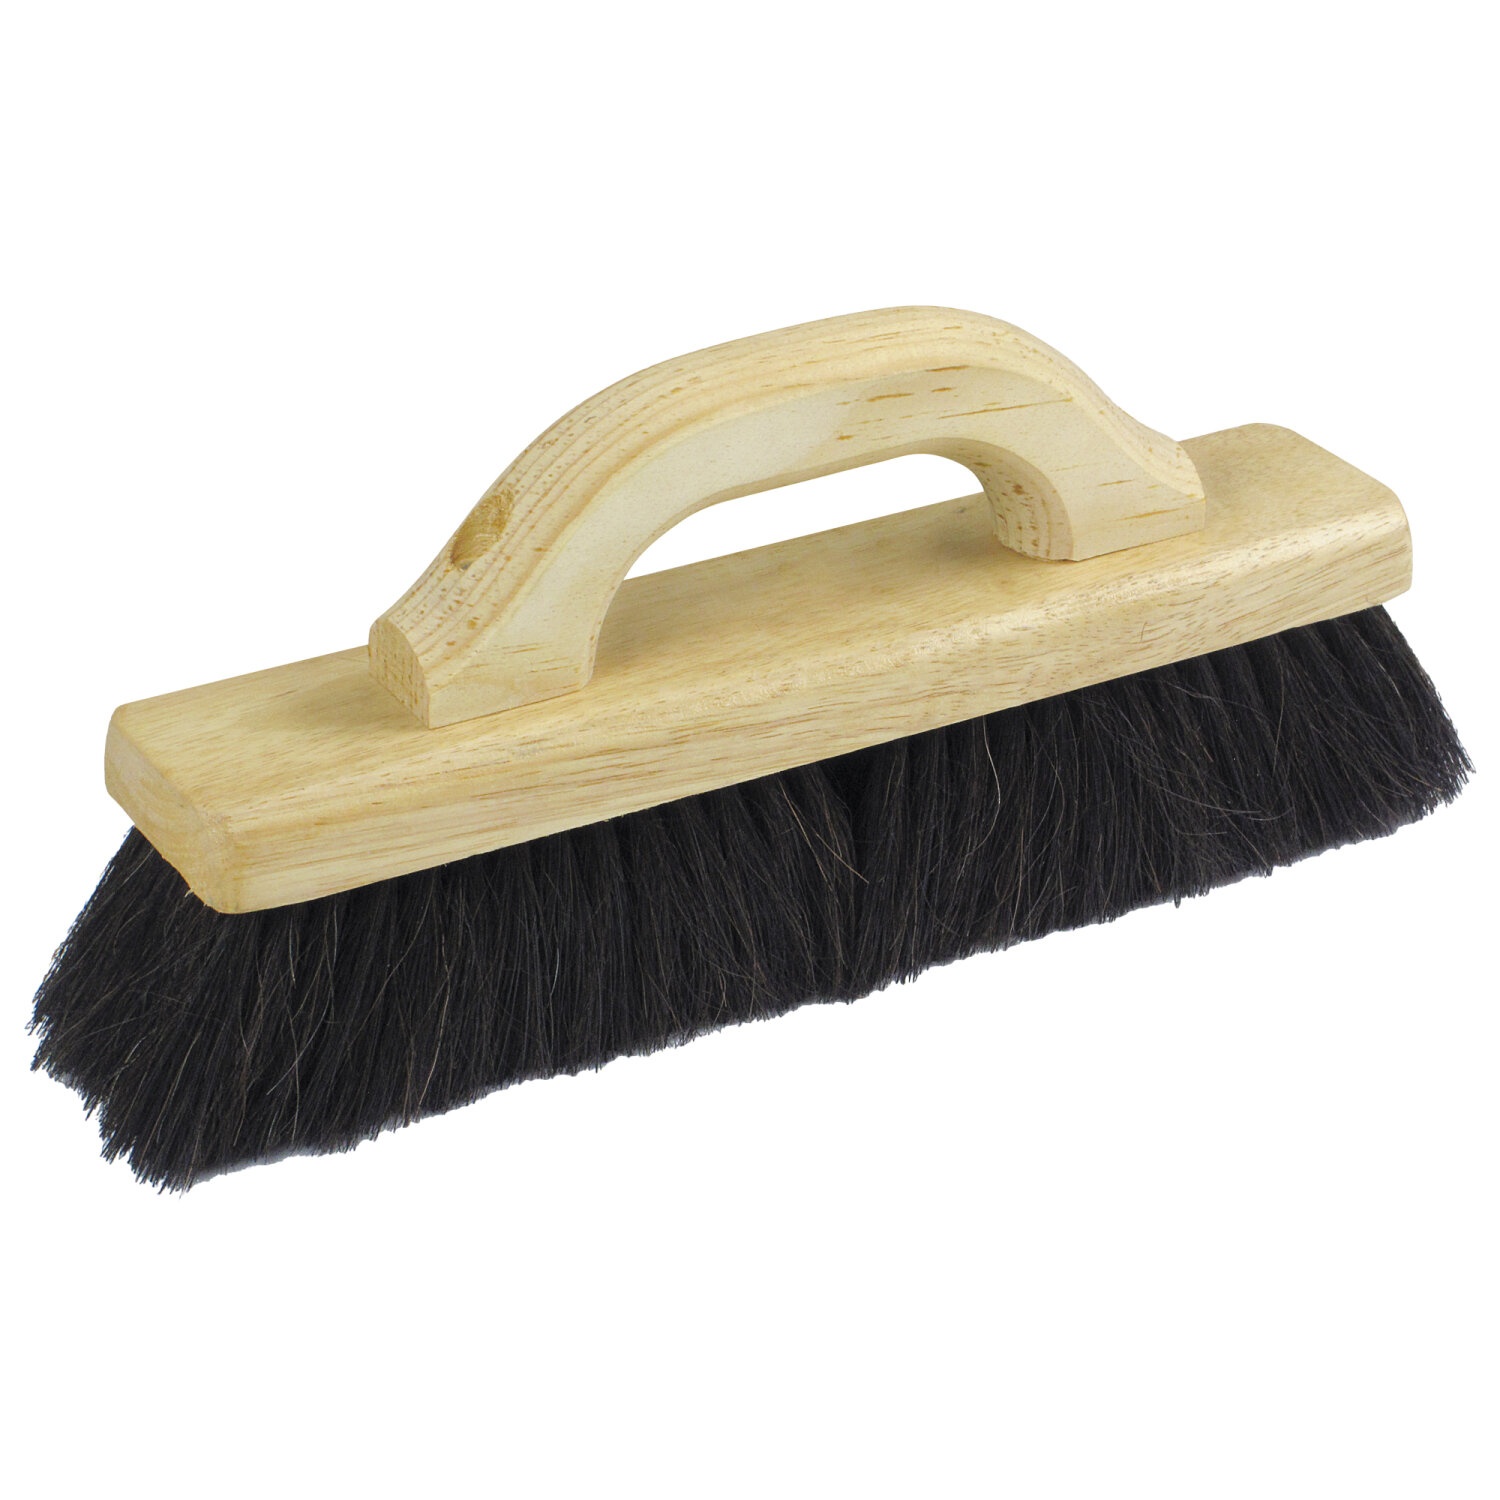
Kraft Tool CC267 12" Horsehair Blend Hand Finish Brush
General Information Brand Kraft Tool Co. UPC 765139466744 California Residents Proposition 65 Warning Part Number CC267 Product Type Hand Finish Brush Physical Characteristics Length 12" (304.8mm) Weight 0.59 kg 1.30 lb Material Horsehair, Poly, Wood Details Features Perfect for finishing curbs Horsehair poly blend bristles 2-1/2 In. long trim Horsehair for a soft finish Poly mix to hold its shape 12 In. long plastic base Convenient size fits within 5-gallon buckets Smooth wood handle keeps hands away from material Great for small areas and touch-ups Also great for cleaning
Brand: Kraft Tool Co.
Category: Hardware > Tools > Concrete Brooms